Jules Léotard

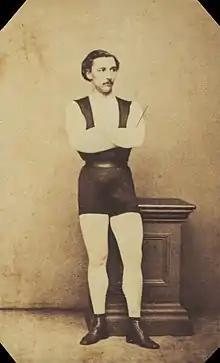

Jules Léotard (1 August 183816 August 1870) was a French acrobatic performer and aerialist who developed the art of trapeze. He also created and popularized the one-piece gym wear that now bears his name and inspired the 1867 song "The Daring Young Man on the Flying Trapeze", sung by George Leybourne.